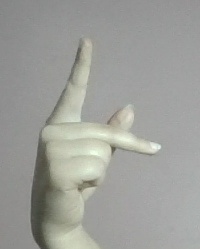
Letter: dha